Snowshoe

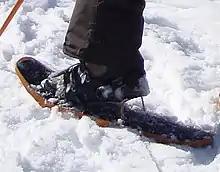
Some modern snowshoes have bars that can be flipped up for ascending steep slopes. The wearer's heel can rest on the bar.

Snowshoes function best when there is enough snow beneath them to pack a layer between them and the ground, usually at a depth of or more. However, contrary to popular belief, snowshoes perform poorly on very icy and steep terrain. Compared to crampons, entry level modern snowshoes give relatively little grip on ice. It is common for novice snowshoers to climb up a steep slope to a summit and then have difficulty climbing back down, which tends to be more difficult than ascending. In icy conditions mountaineering skills and snowshoes designed for Alpine and glacial travel are required.